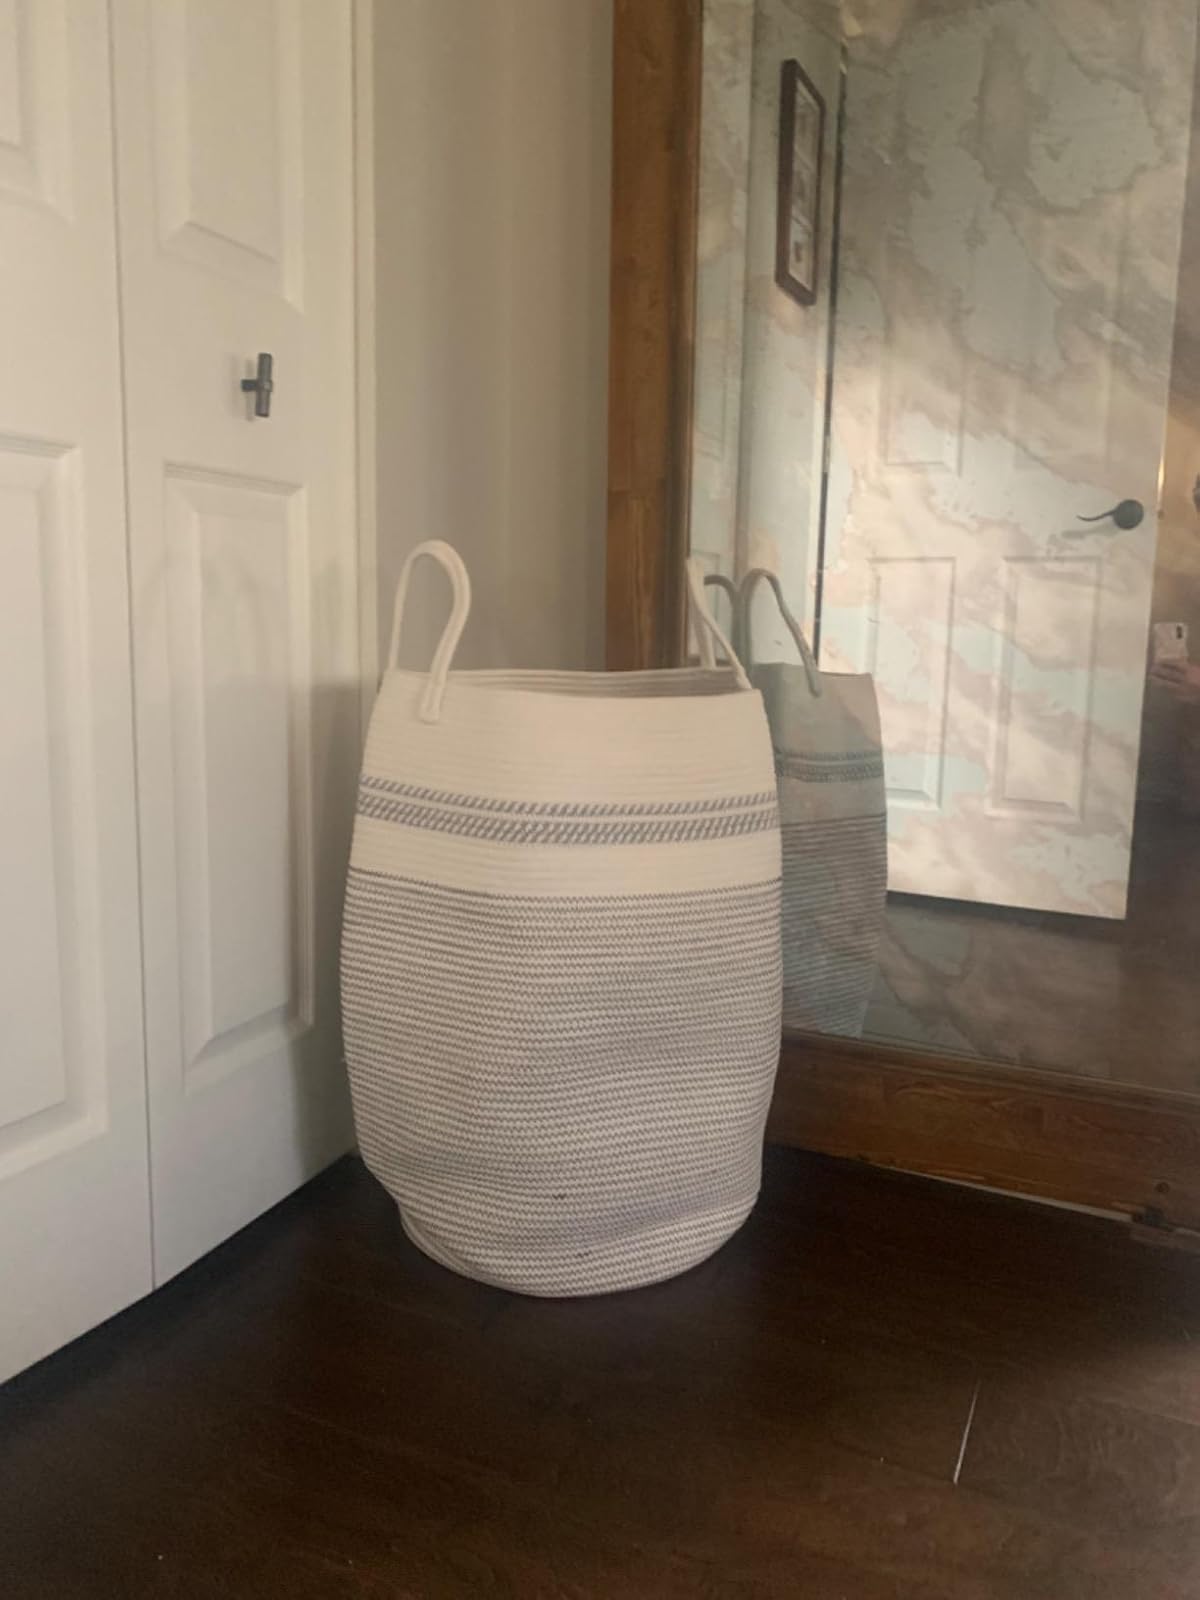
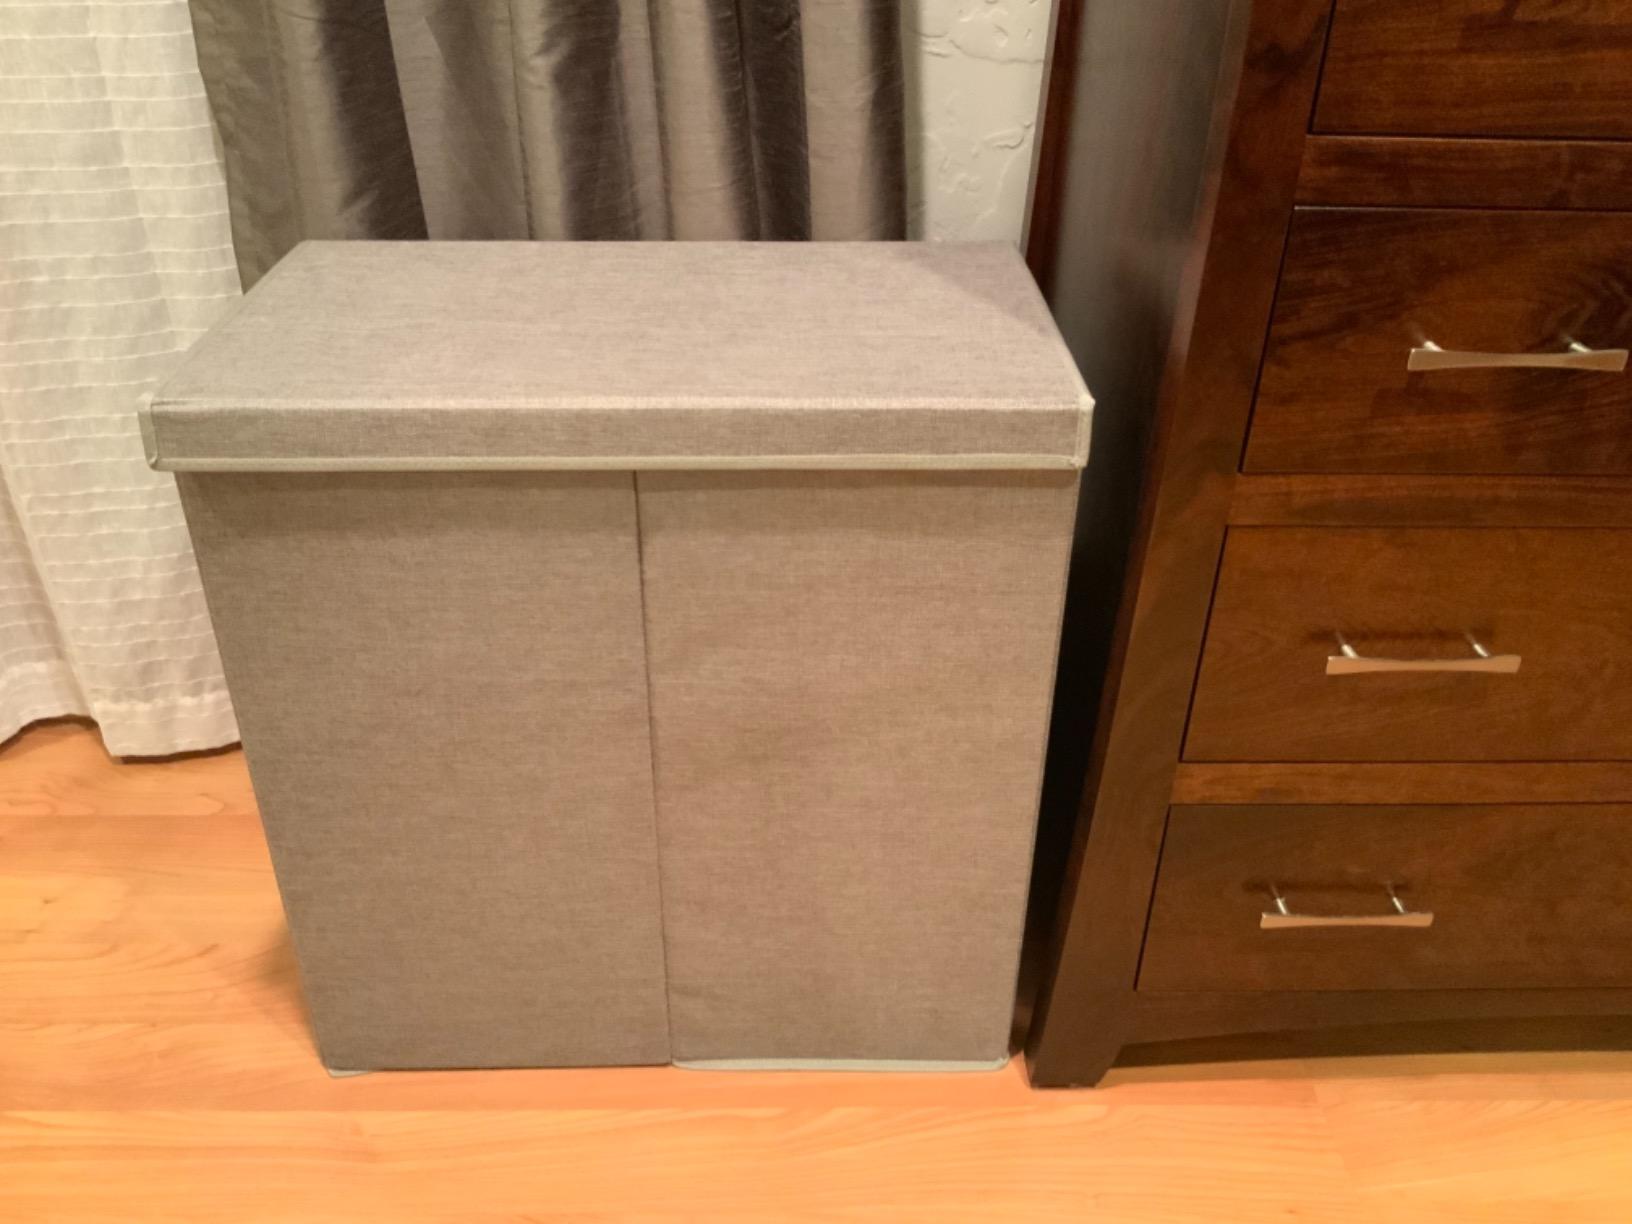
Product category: items_hamper
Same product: no